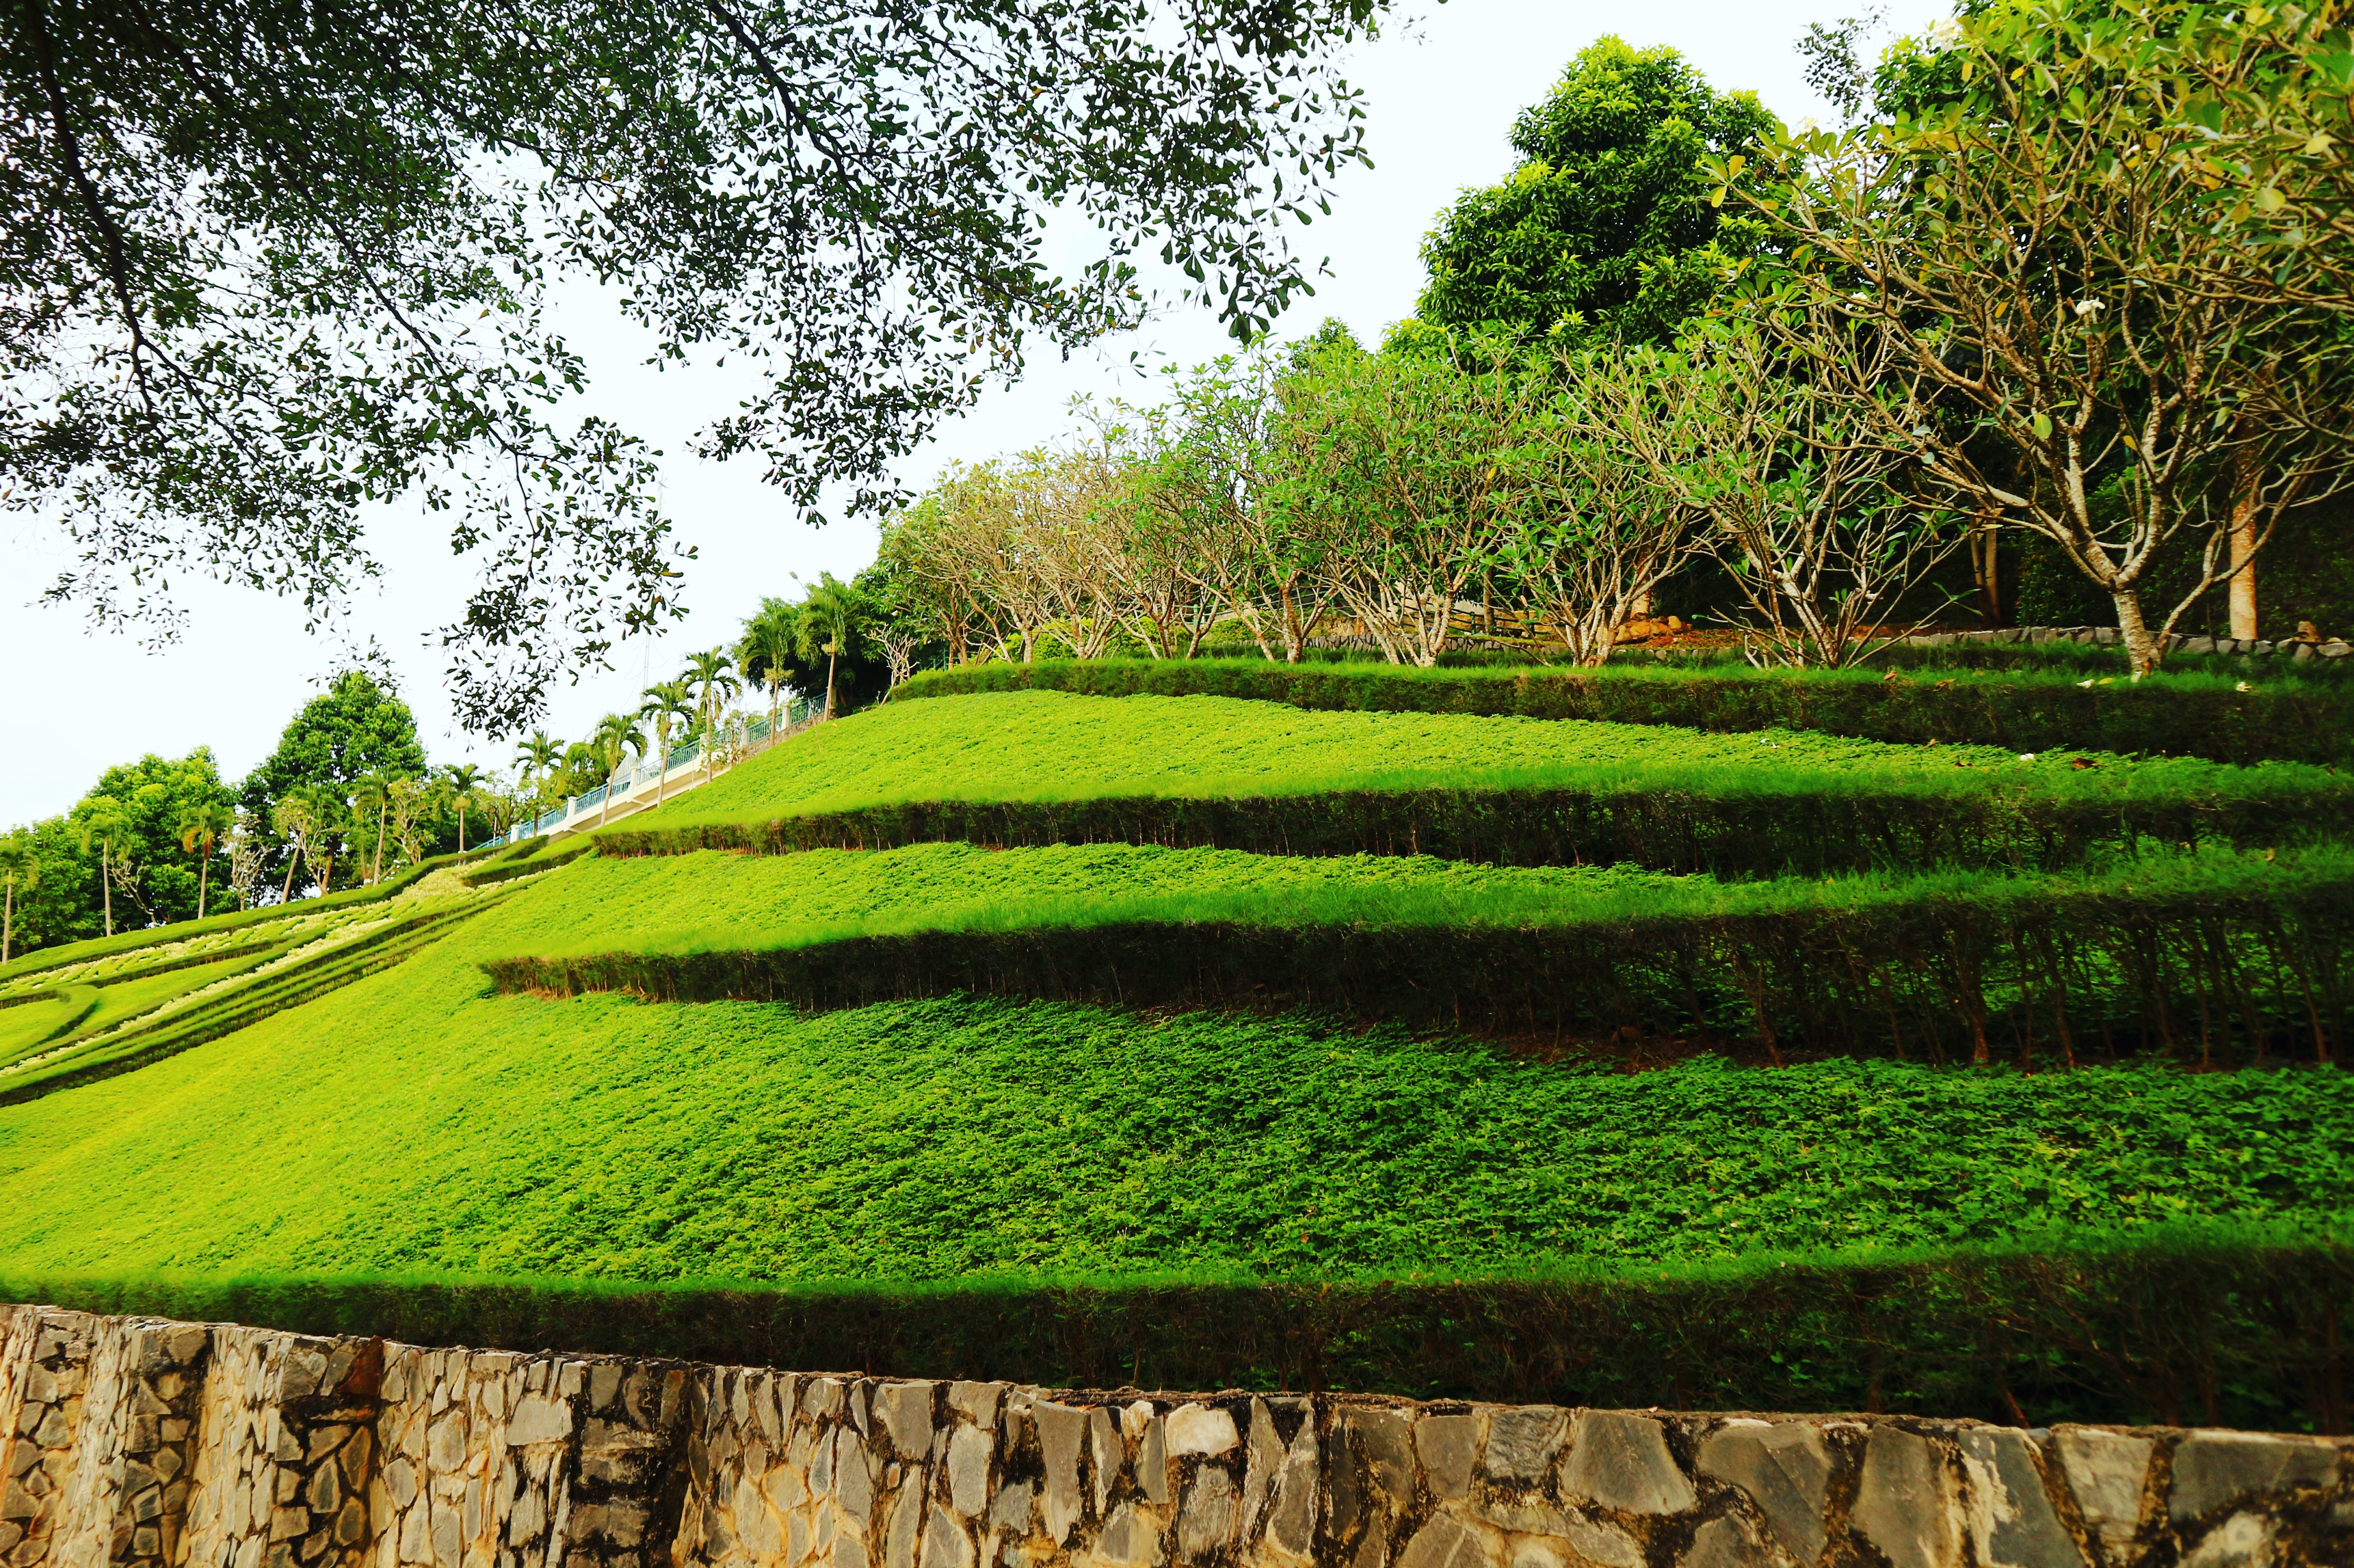
country, countryside, day, field, grass, grassland, growth, landscape, nature, outdoors, park, rural, scenic, sky, stones, trees, green, vegetation, tree, garden, rural area, agriculture, plantation, plant, lawn, botanical garden, shrub, grass family, crop, hedge, paddy field, landscaping